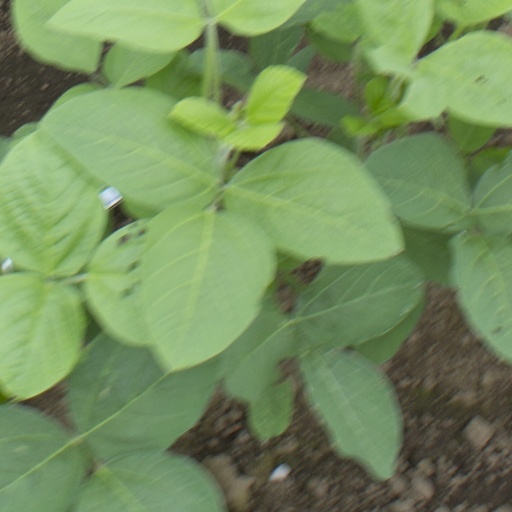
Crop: soybean